Reggie Jackson

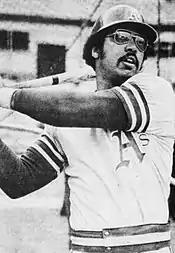
Jackson before the third game of the 1973 World Series.

The Athletics moved west to Oakland prior to the 1968 season. Jackson hit a career-high 47 home runs in 1969, and was briefly ahead of the pace that Roger Maris set when he broke the single-season record for home runs with 61 in 1961, and that of Babe Ruth when he set the previous record of 60 in 1927. Jackson later said that the sportswriters were claiming he was "dating a lady named 'Ruth Maris.